Lambroughton

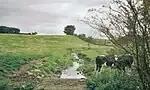
A view of the Brackenburn at Little Alton, with Hillhead Wood in the background

Alexander Orr and his wife Mary Galt lived at 'Mikle Floors', as recorded on their tombstone in Dreghorn parish churchyard. He died in March 1784 aged 73. The family appear to be related to the Orrs of Townhead of Lambroughton. William Mair and his spouse Jane Richmond farmed 'Floors' in the late 19th and early 20th centuries. William died aged 79 on 24 March 1908 and Jane aged 64 on 12 April 1900. A forgotten tragedy is that of the accidental drowning at Floors of their 18-month-old son, William Wylie Mair, on 10 September 1864. They are all buried in the St Maurs-Glencairn churchyard. The 1897 OS map shows two ponds at Floors, a fair sized one situated to the left of the slope leading up to the railway bridge on the farm side and the other, a smaller one, near the buildings on the Titwood side of the farm. In 1861 the Eglinton Papers show that new barns, etc. were built at Floors by the Earl of Eglinton.